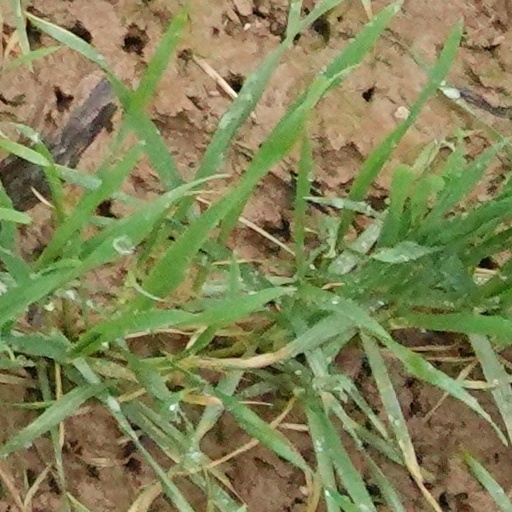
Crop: wheat